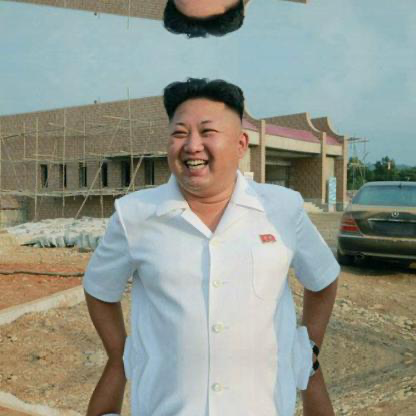
Objects in the image:
label: head
label: head